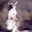
Label: kangaroo